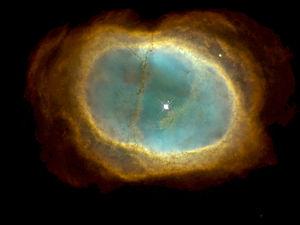
NGC 3132 est une nébuleuse planétaire située dans la constellation des Voiles à environ 2000 années-lumière du système solarie. Surnommée nébuleuse aux huit éclats ou nébuleuse de l’anneau austral, elle a été découverte par l'astronome britannique John Herschel en 1835. Son diamètre est d'environ de 0,93 année-lumière, ce qui représente près de 1500 fois la distance du Soleil à Pluton.
Le Catalogue Caldwell est un catalogue astronomique regroupant 109 amas stellaires, nébuleuses et galaxies pour aider les astronomes amateurs dans leurs observations. La liste a été compilée par Sir Patrick Moore Caldwell, mieux connu sous le nom Patrick Moore, pour compléter le Catalogue Messier. Celui-ci a rapidement dressé une liste de 109 objets et l'a ensuite publiée dans Sky & Telescope en décembre 1995.
Voici une liste non exhaustive de nébuleuses planétaires, divisée selon leur localisation, dans l'hémisphère Nord et dans Sud.